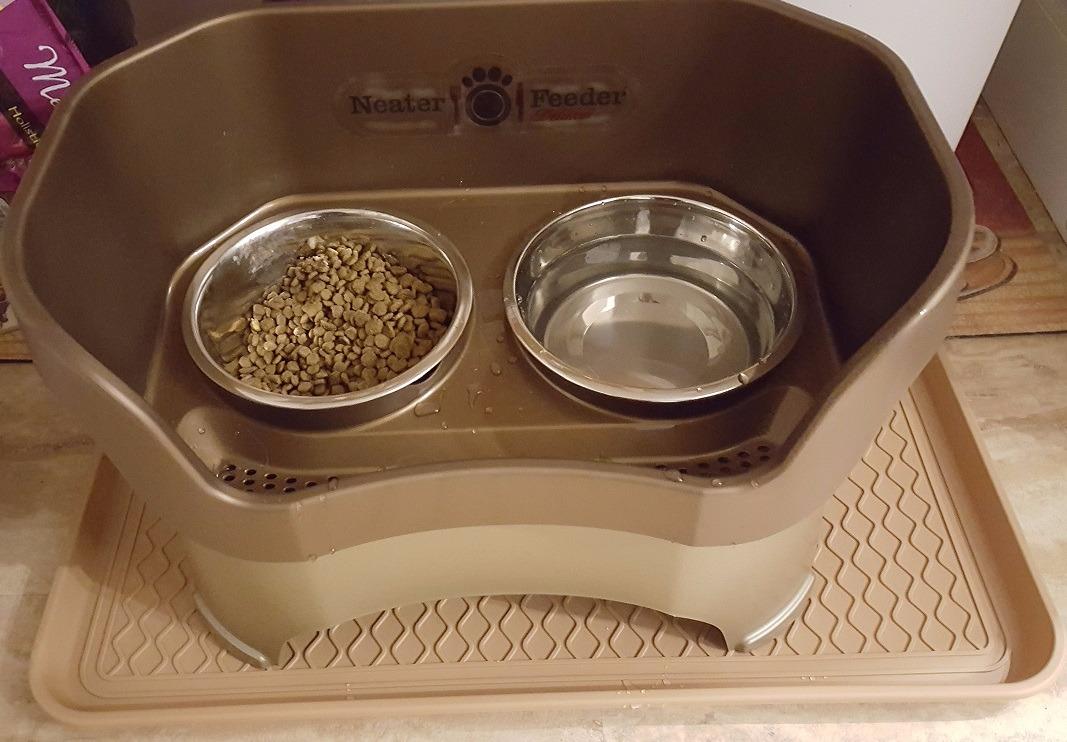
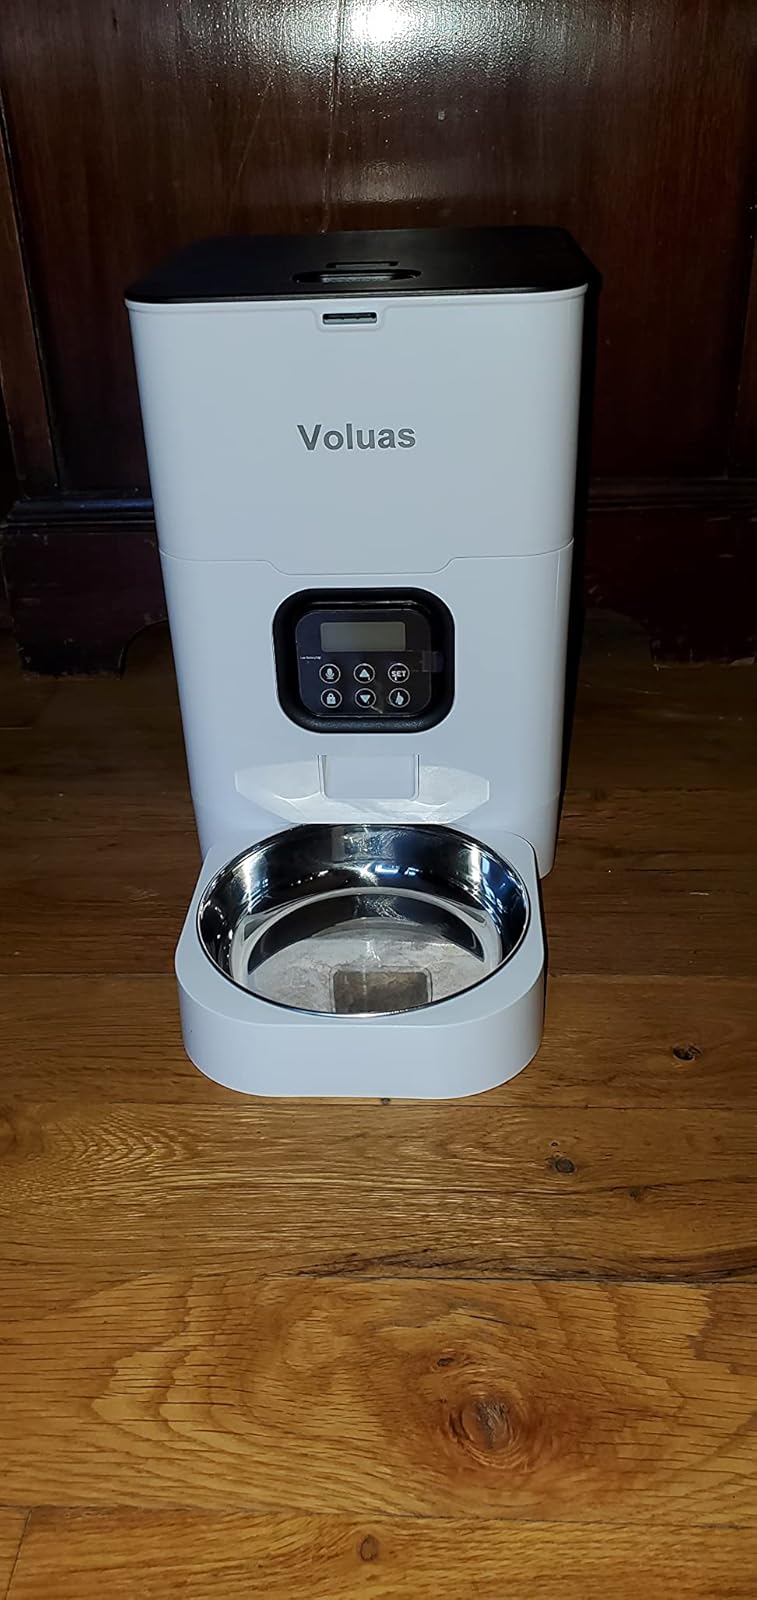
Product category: items_feeder
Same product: no